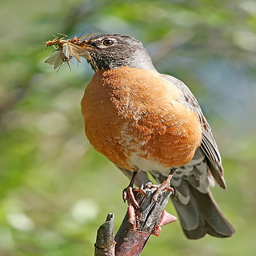
person carries a bunch of insects in its beak to feed its babies .